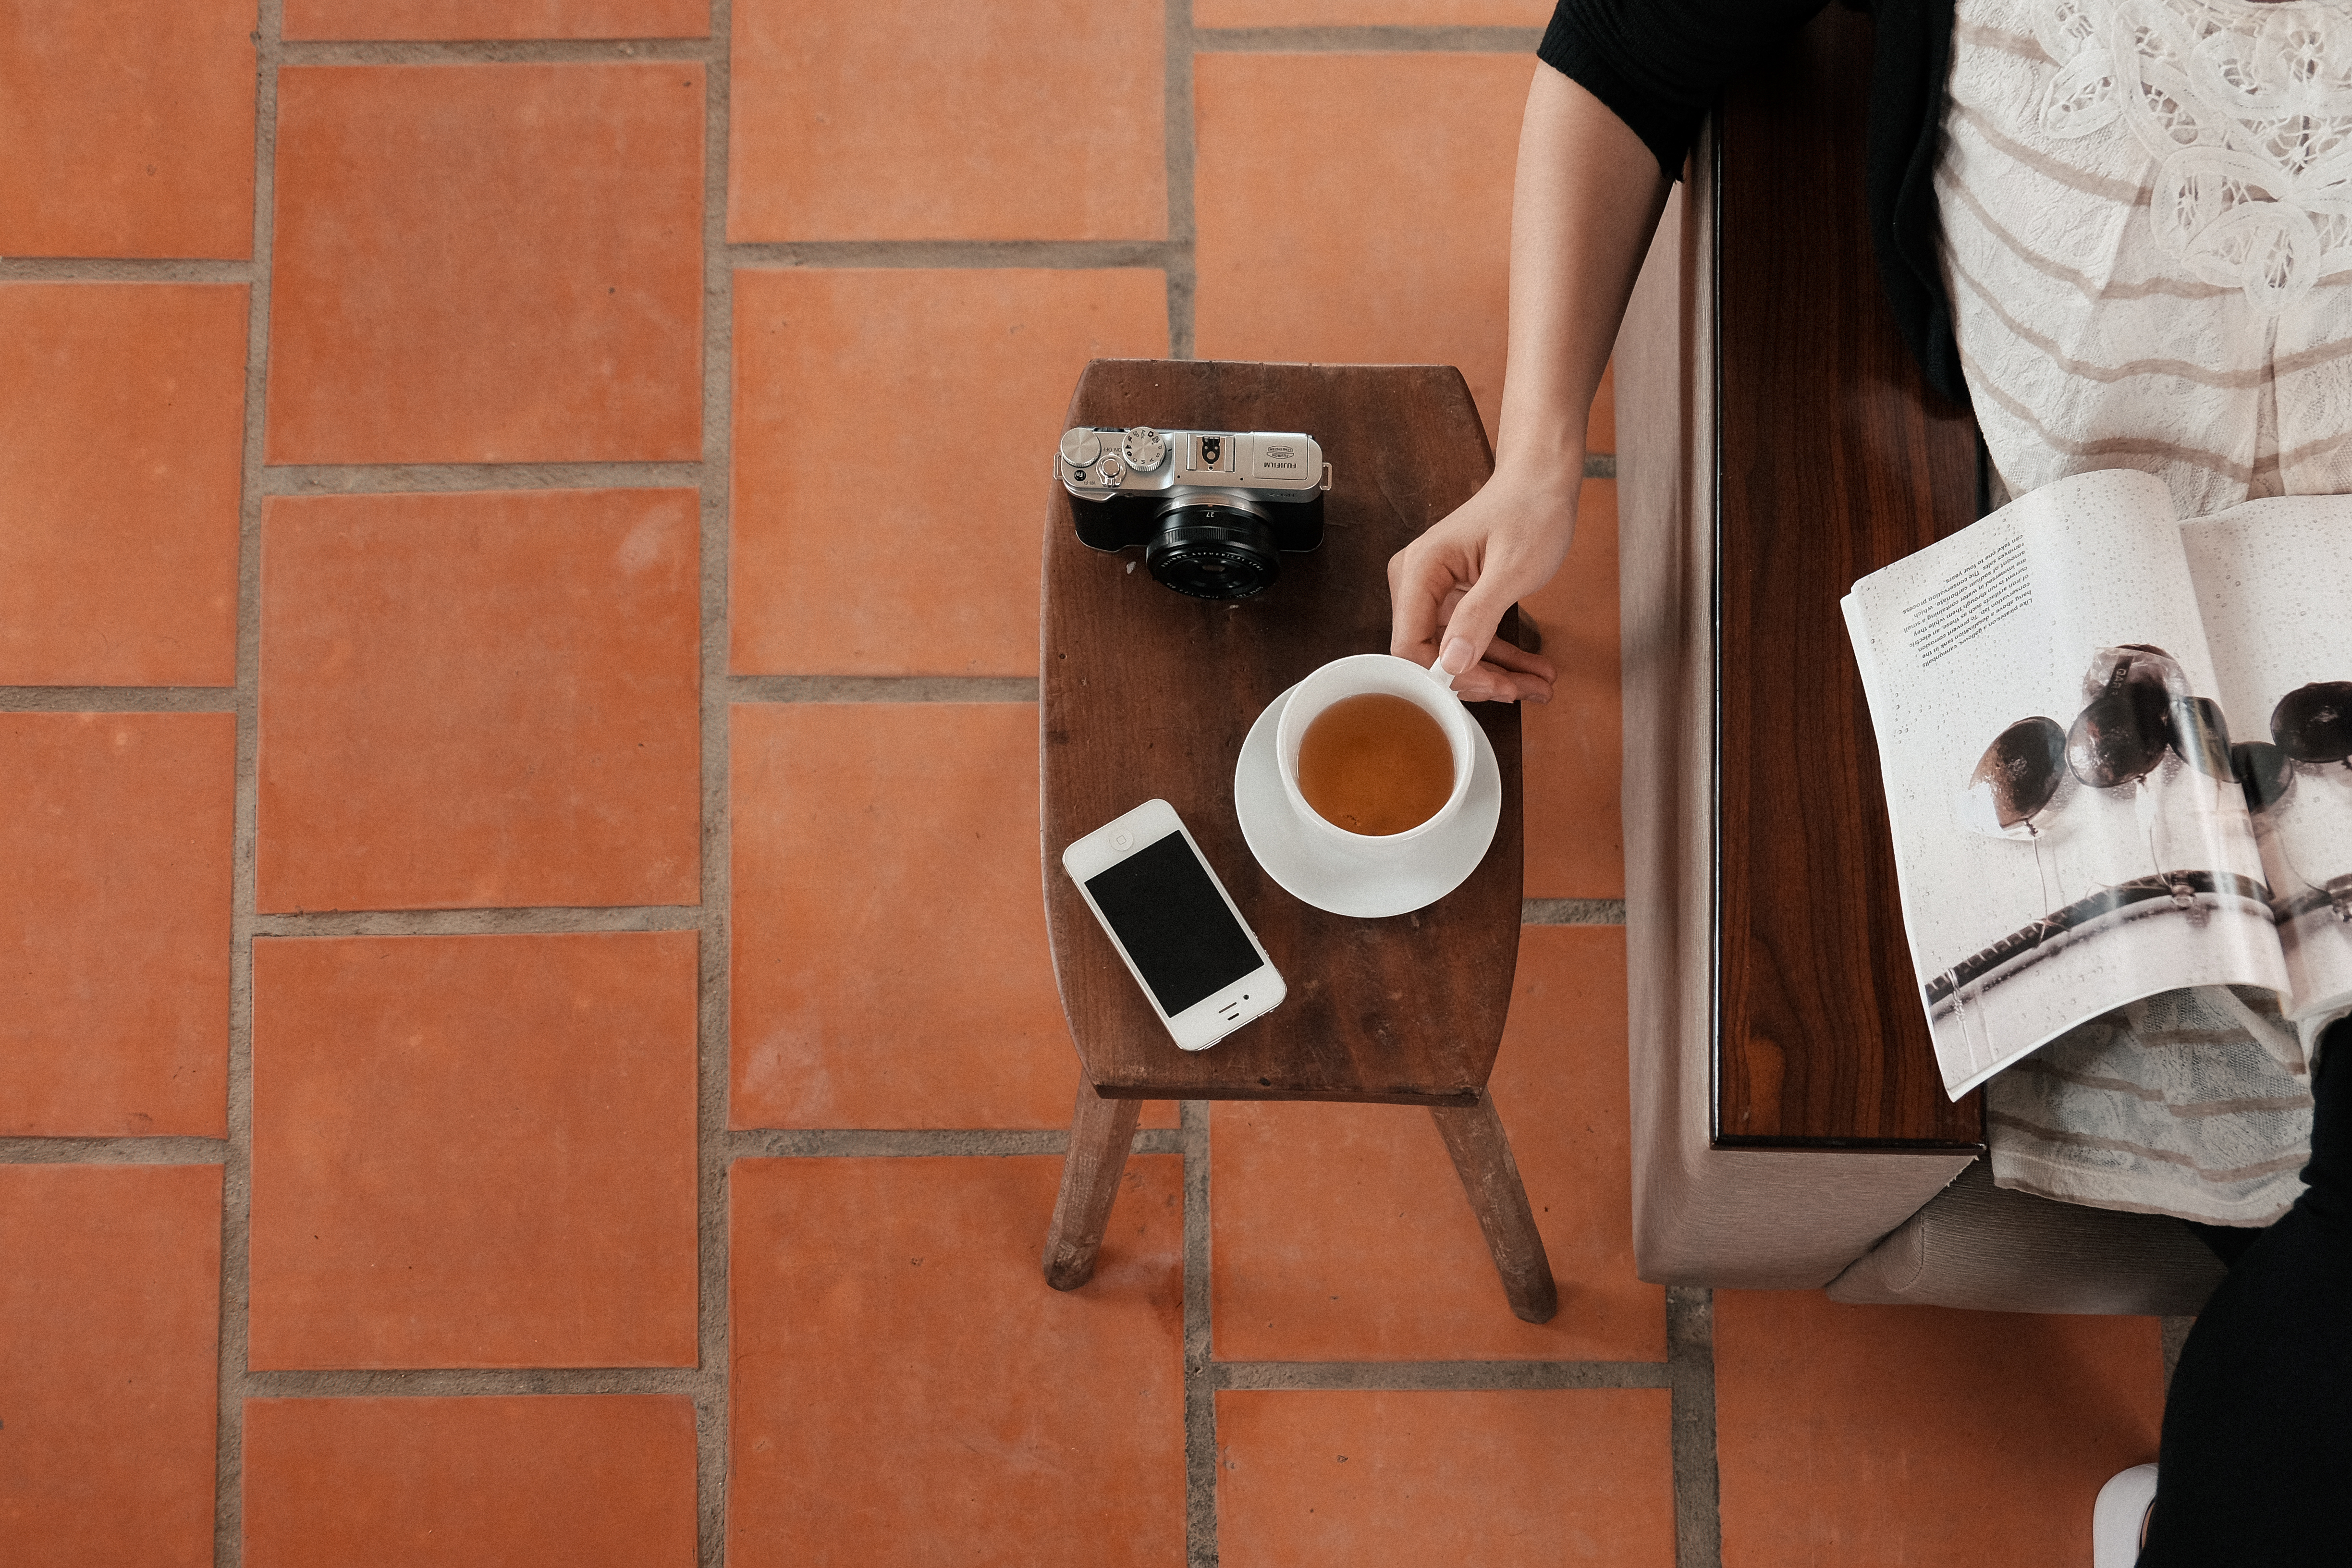
iphone, table, coffee, woman, white, camera, floor, magazine, fashion, black, wooden table, design, flooring